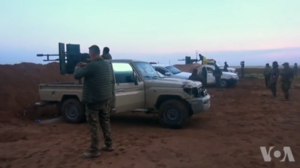
YPG à l'ouest de Tall Tamer, c. 14 mai 2015.
La bataille de Tall Tamer se déroule lors de la guerre civile syrienne. Elle débute le 23 février 2015, par une offensive des forces de l'État islamique contre plusieurs villages au sud de la ville de Tall Tamer, dans la région du Khaddour, peuplée d'Assyriens et de Chaldéens. Le 10 mars les djihadistes étendent leur attaque dans les villages au sud de Ras al-Aïn. Cependant, soutenues par les frappes aériennes de la coalition menée par les États-Unis, les forces kurdes et assyriennes finissent par reprendre le terrain perdu le 27 mai.